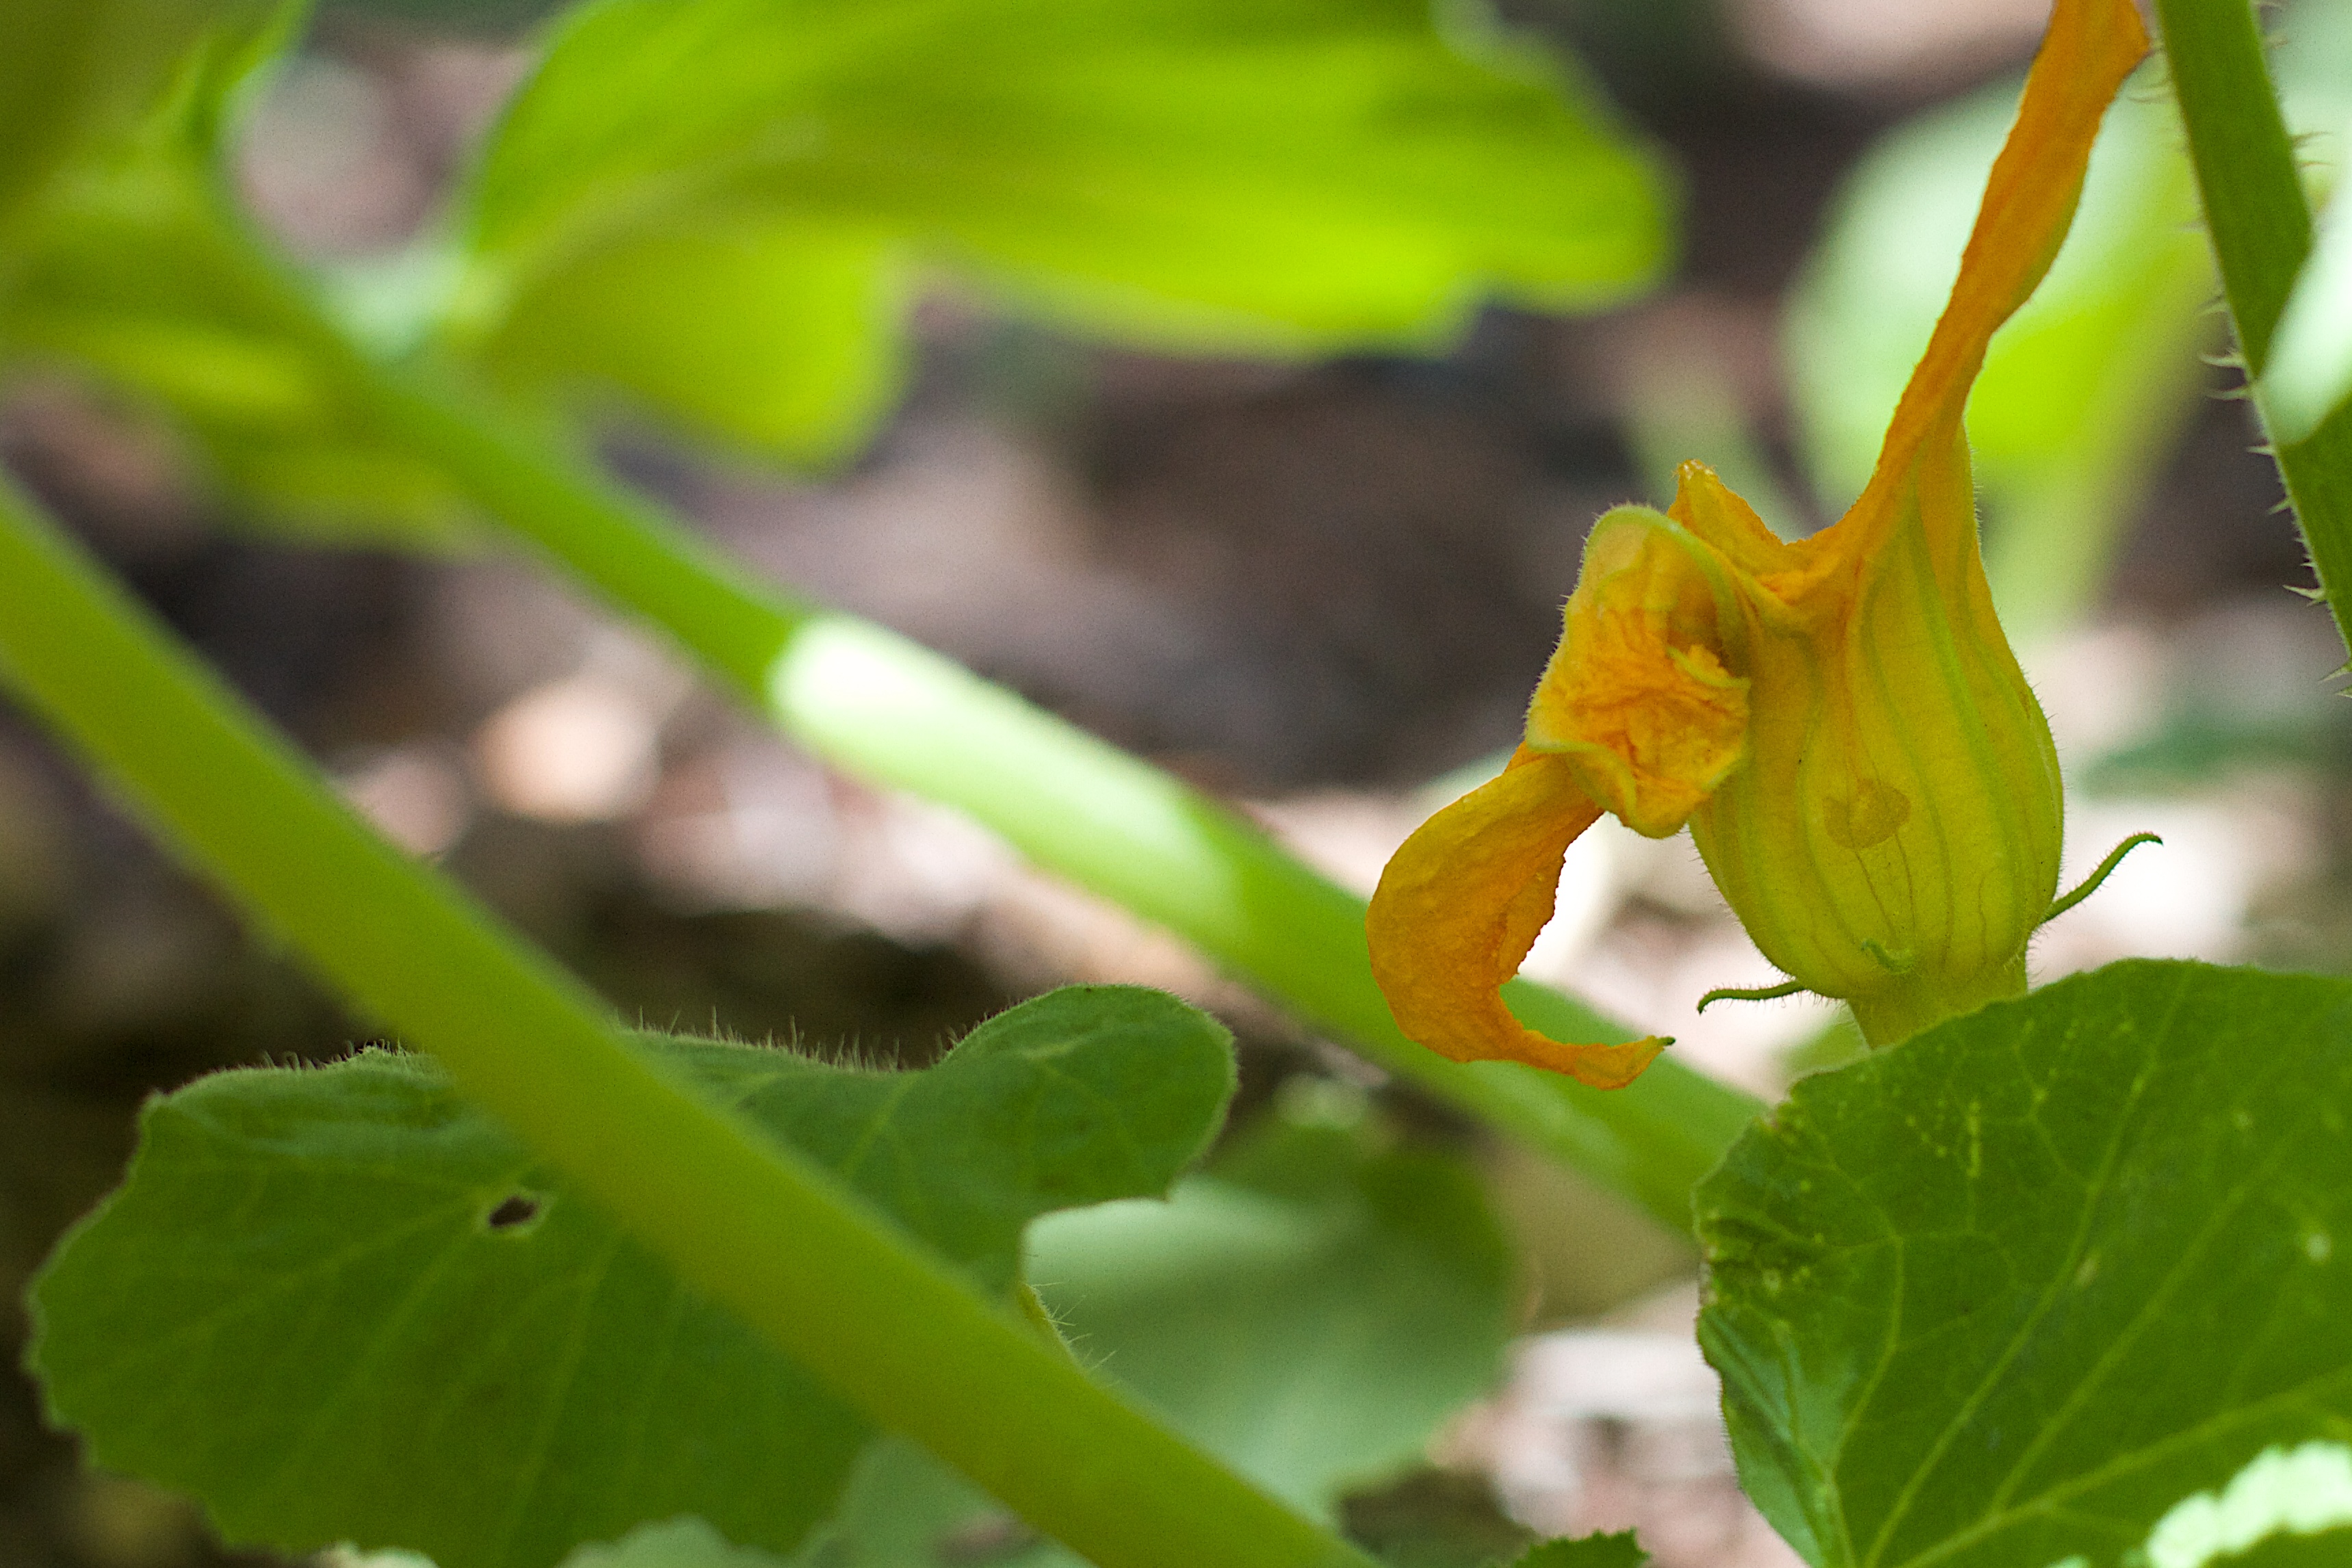
blossom, plant, fruit, leaf, flower, food, green, produce, vegetable, botany, yellow, flora, wildflower, bud, macro photography, flowering plant, plant stem, land plant